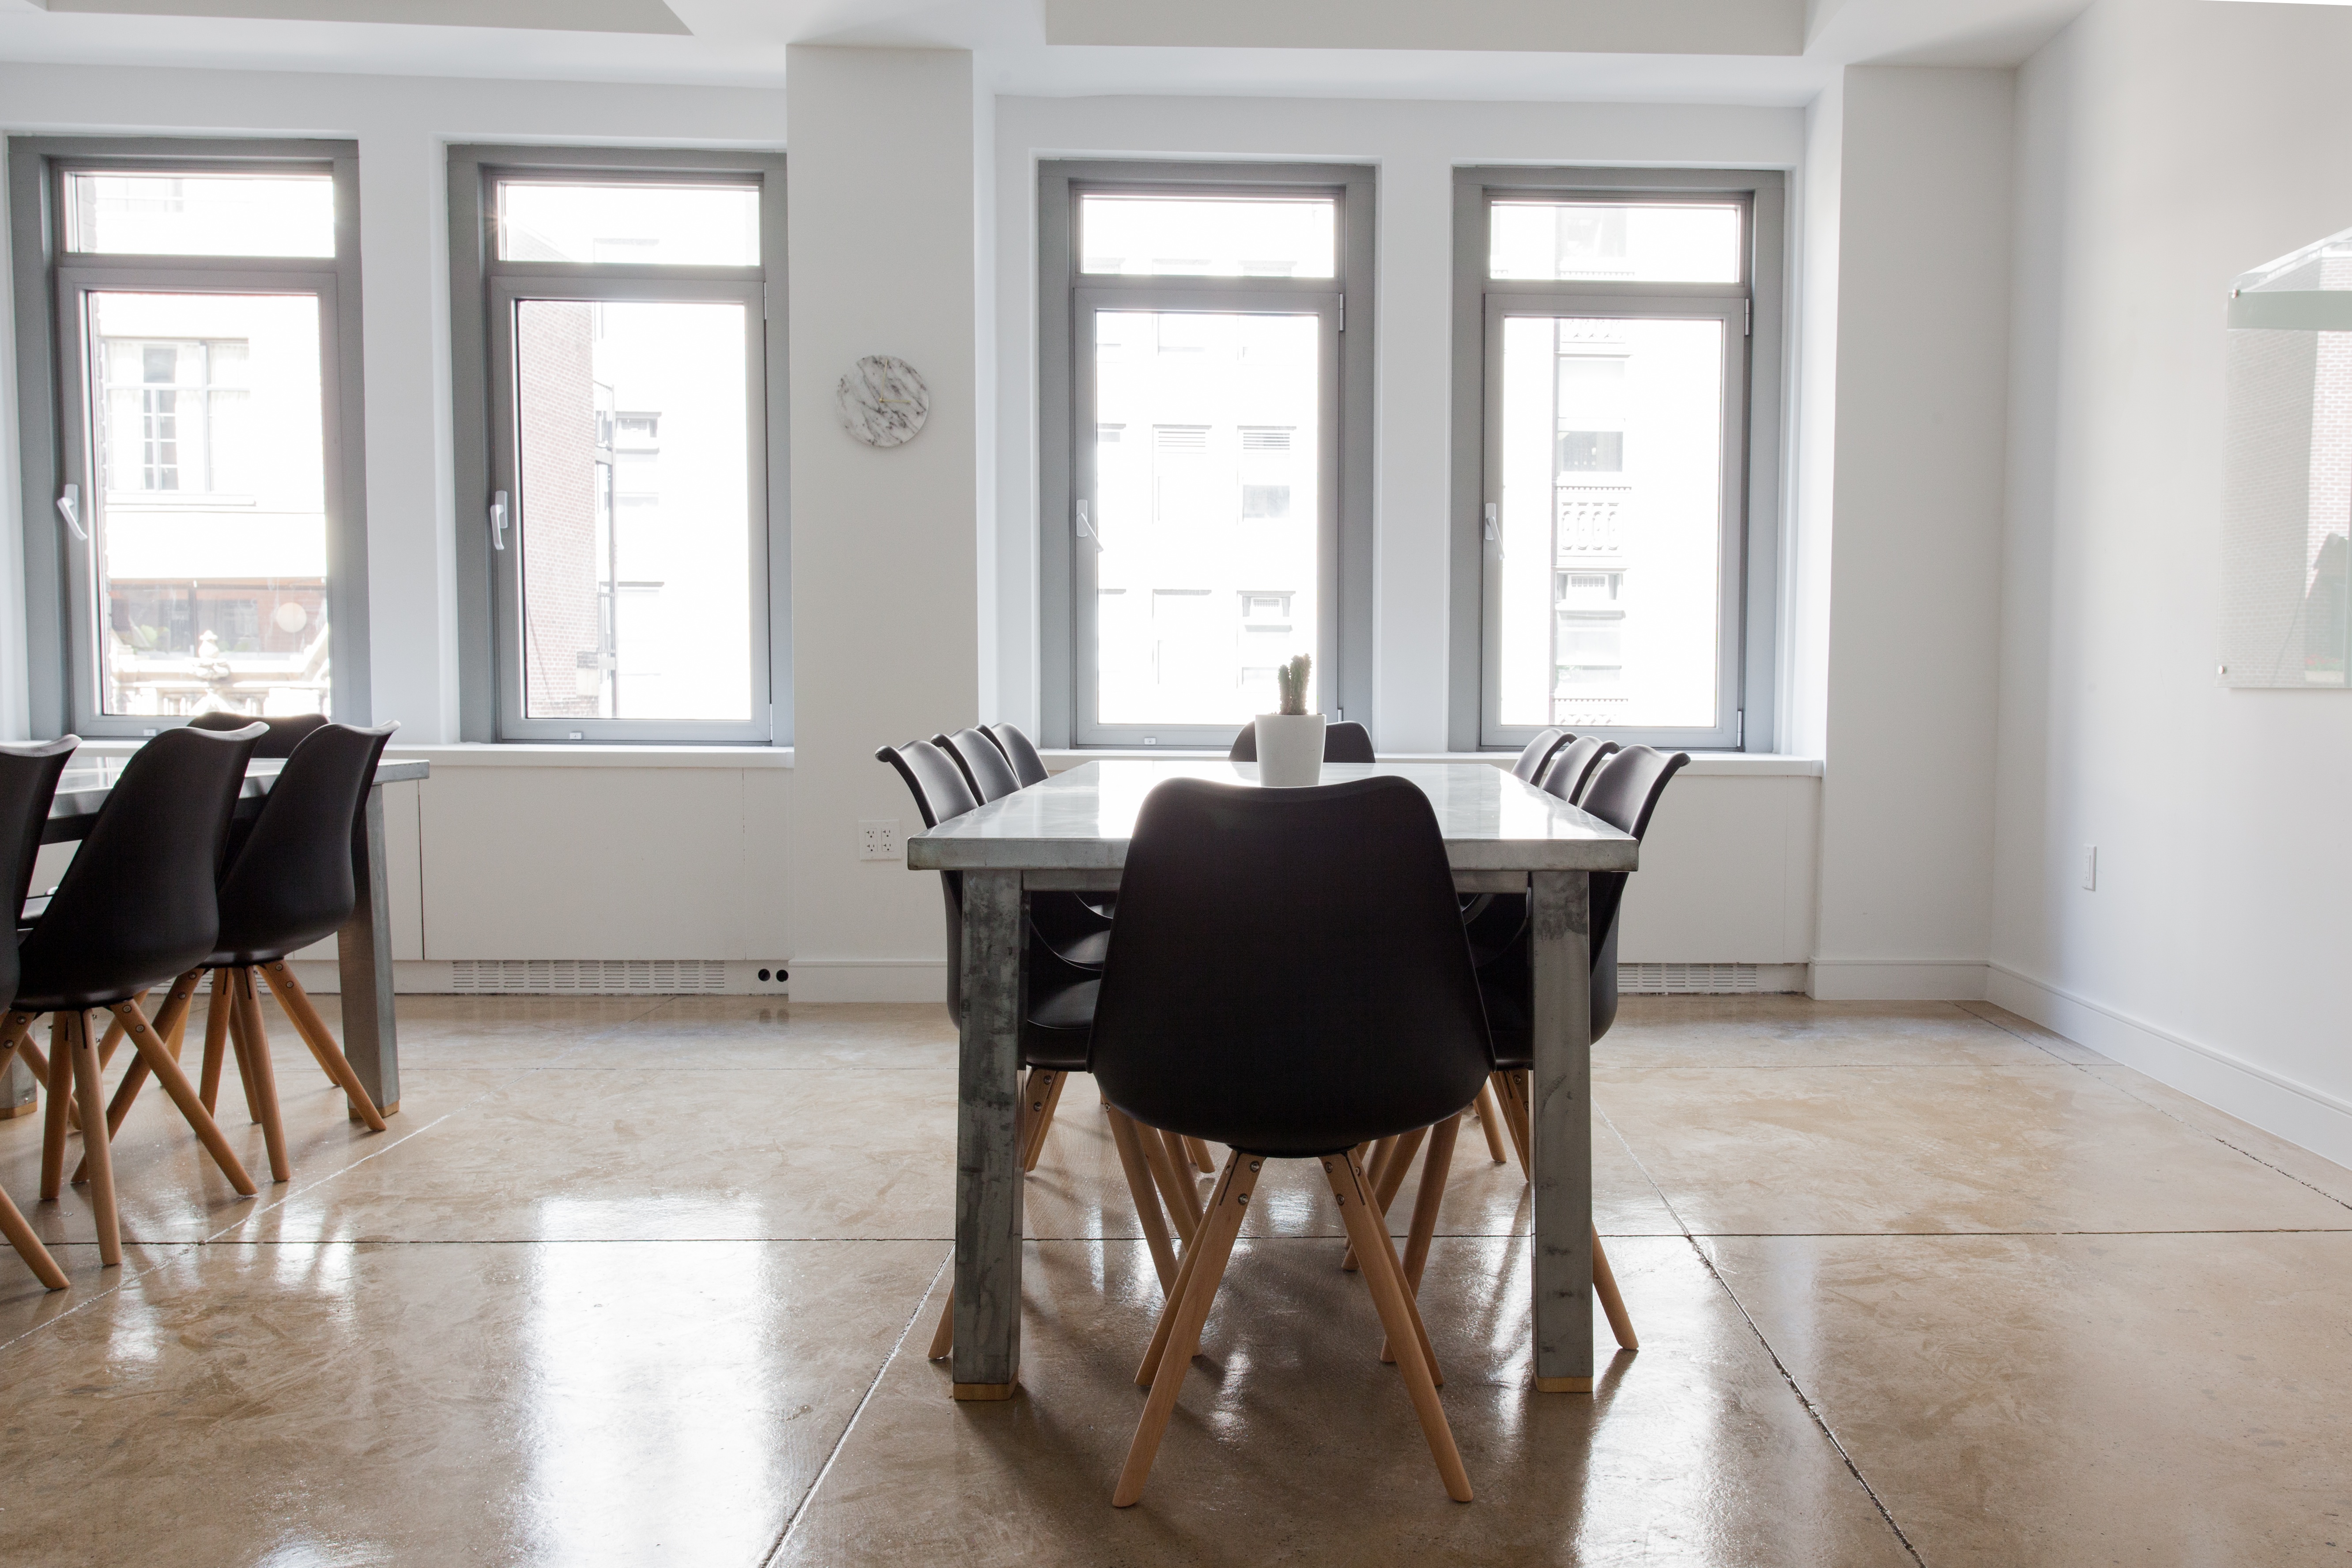
table, wood, floor, home, property, living room, furniture, room, interior design, design, hardwood, estate, real estate, dining room, flooring, wood flooring, window covering